A. B. Jackson (painter)

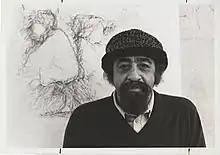
Alexander Brooks Jackson

Alexander Brooks Jackson (April 18, 1925 – March 23, 1981) was an American painter.